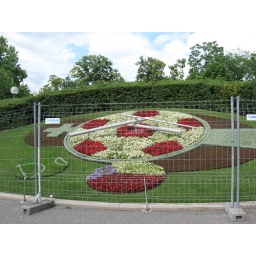
An interesting clock made of flowers in Geneva.